Pandemic (Sigler novel)

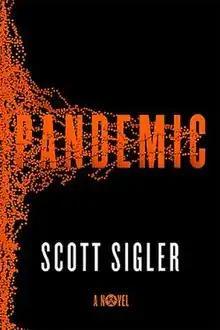

Pandemic is a 2014 science fiction biopunk thriller novel by Scott Sigler and the final novel in the "Infected" trilogy. The book was released in hardback, e-book, and audiobook on January 21, 2014 through Crown Publishing and is set several years after the events in "Contagious".